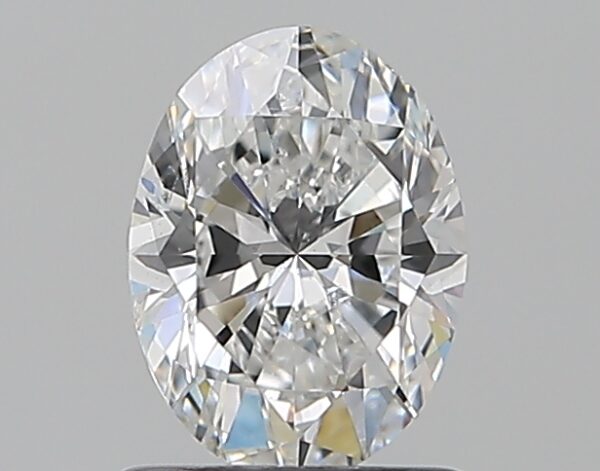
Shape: oval
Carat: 0.9
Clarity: SI1
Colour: E
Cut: EX
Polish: EX
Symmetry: VG
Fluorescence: N
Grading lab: GIA
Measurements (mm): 7.3 x 5.42 x 3.47